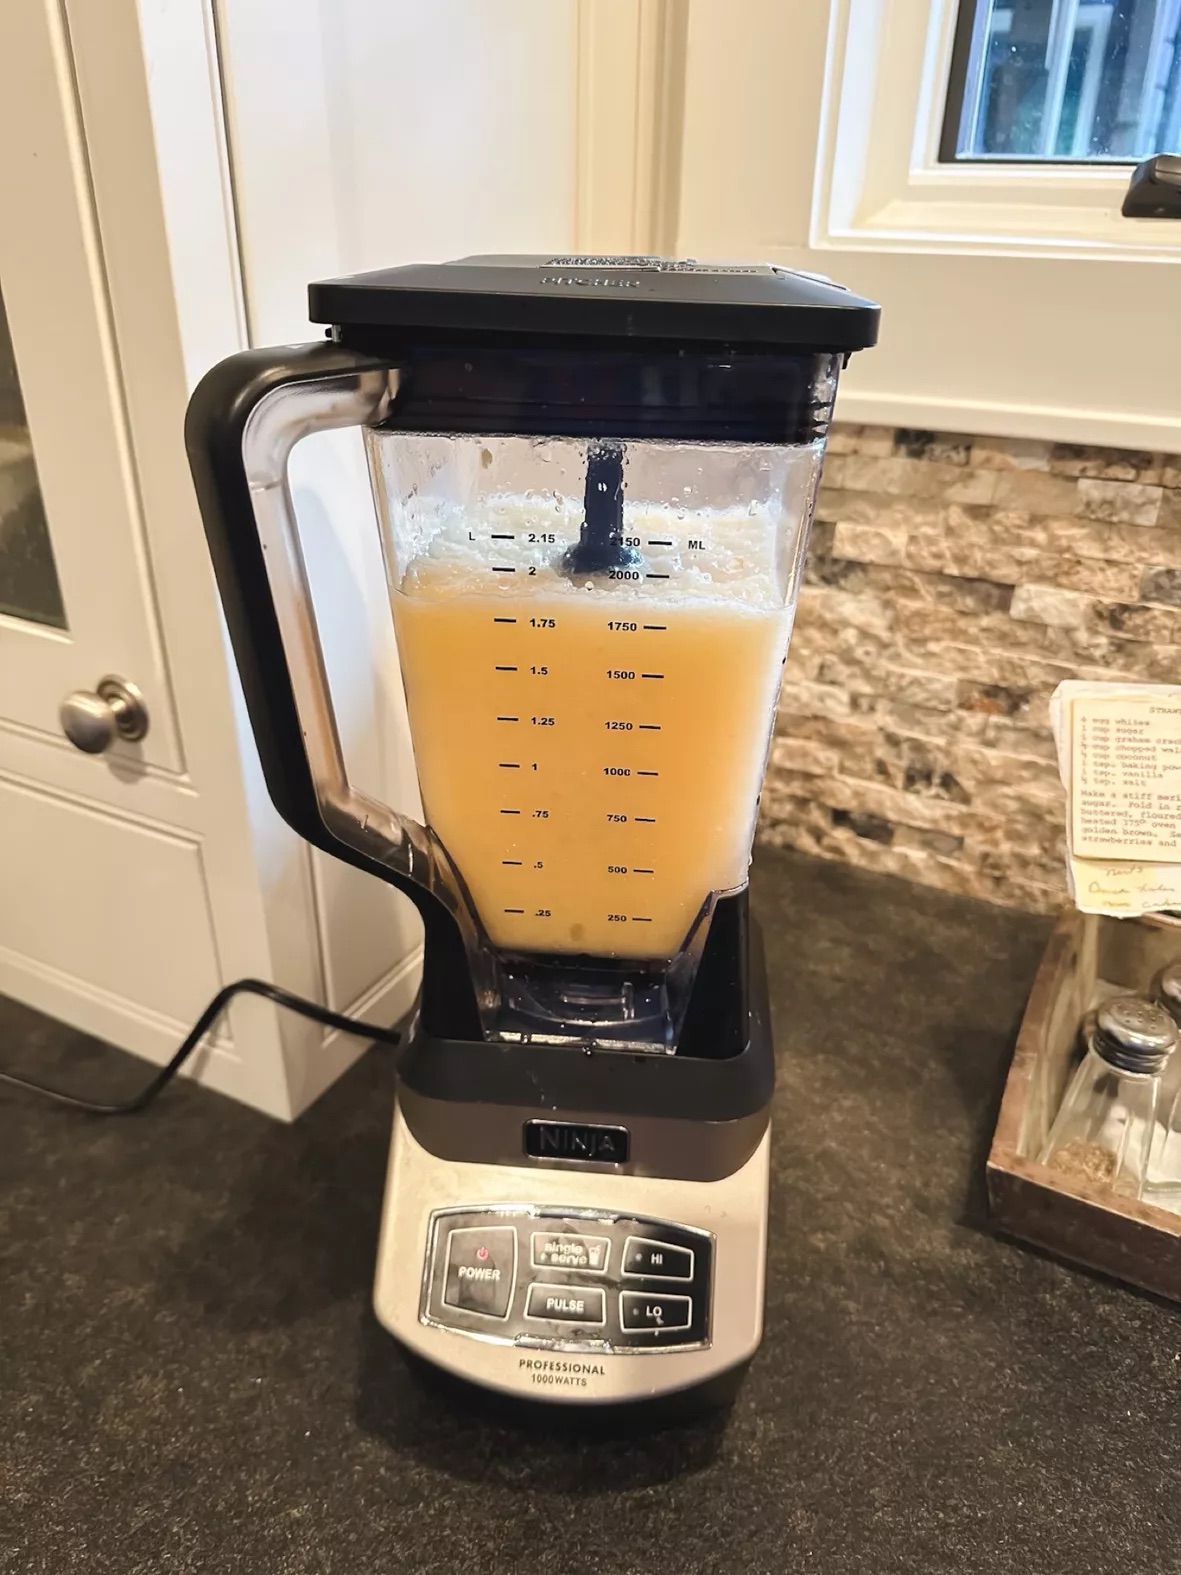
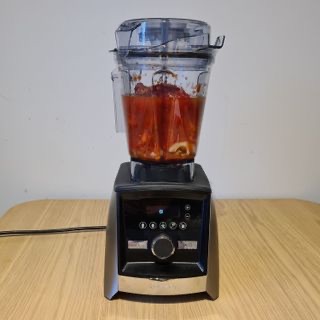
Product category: items_blender
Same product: no